Pierre Le Gloan

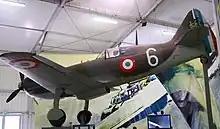
Dewoitine D.520 fighter.

On 1 June 1940, Le Gloan's squadron was moved towards southern France to Le Luc airfield and re-equipped with the new Dewoitine D.520 fighters. Their mission was to protect the port of Toulon.